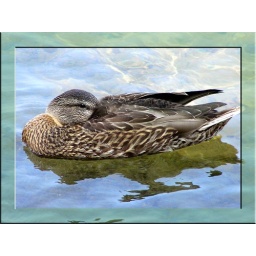
Female mallard duck in Lake George photo made with a mirror framed effect in Photoshop